H. Warren House

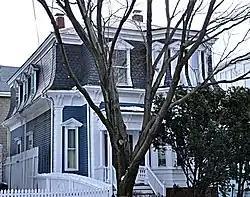

The H. Warren House is a historic house in Somerville, Massachusetts. The two story wood-frame house was built c. 1870, probably by J. K. Moore, a local cabinet maker. It is one of the finest Second Empire structures in the Winter Hill area of the city. The mansard roof is pierced by numerous gabled and pedimented dormers, the cornice is lined with dentil molding and studded with brackets, and the house corners have quoins designed to resemble stonework.